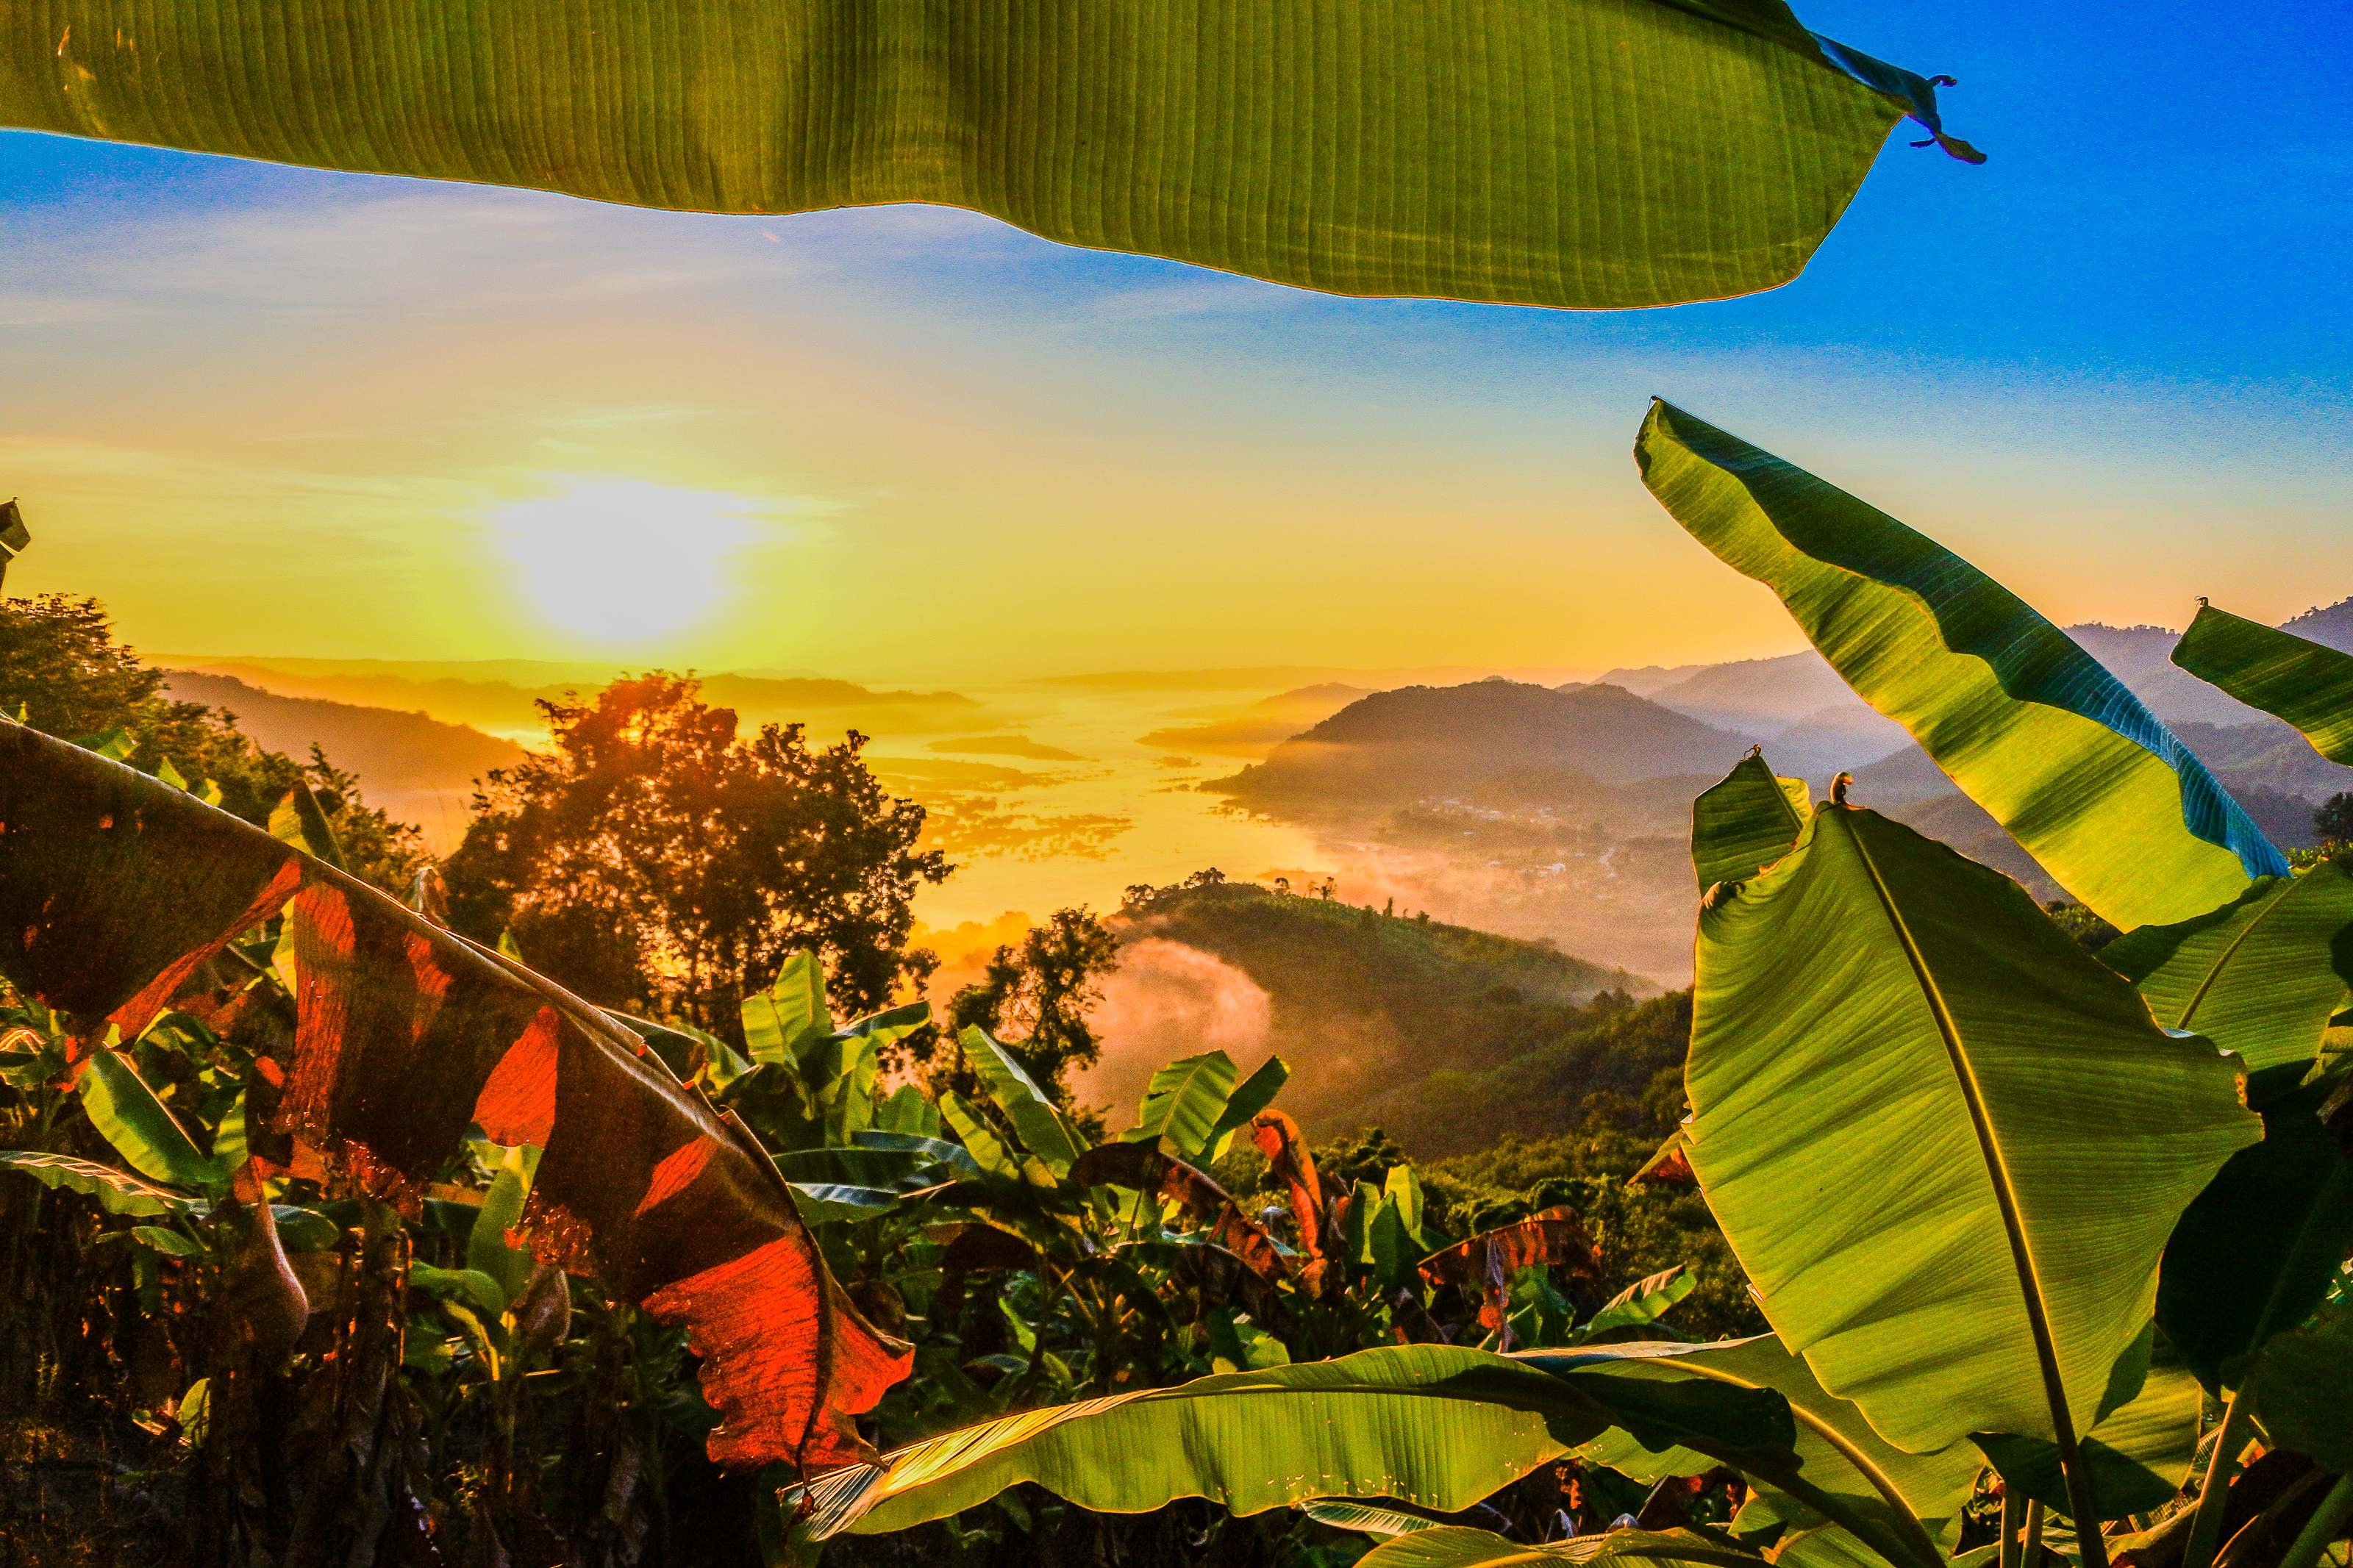
yellow, tourism, sun, life, beautiful, mountain, view, thailand, golden, vacation, park, sky, green, natural, nature, asia, asian, laos, water, morning, outdoor, tropical, sunlight, mekong, background, culture, river, travel, landscape, southeast, vegetation, leaf, natural landscape, plantation, tree, hill, plant, hill station, mount scenery, rural area, jungle, sunrise, field, cloud, tropics, ensete, rock, forest, evening, crop, paddy field, flower